Brad Parscale

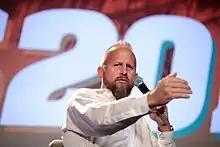
Parscale speaking at an event (the Turning Point USA Student Action Summit) in December 2018

The database of voter information that drove Parscale's social media advertising campaigns in the 2016 election was dubbed "Project Alamo", a name which eventually encompassed all of the associated fundraising and political advertising efforts.